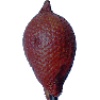
Label: salak